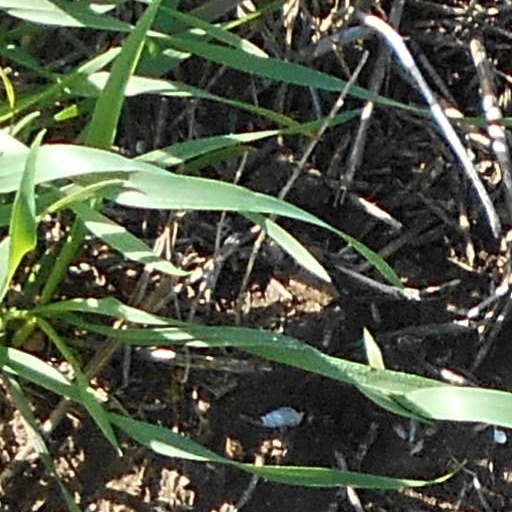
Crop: wheat